Kumasi High School

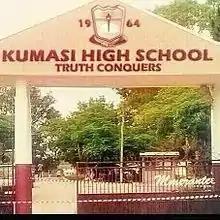
Kumasi High School entrance

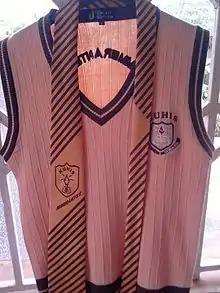
Kumasi High School uniform

Kumasi High School, often referred to as KUHIS, is a category A boys' senior high school in the Ashanti Region of Ghana. It was established in 1962 by S. K. Amoah.